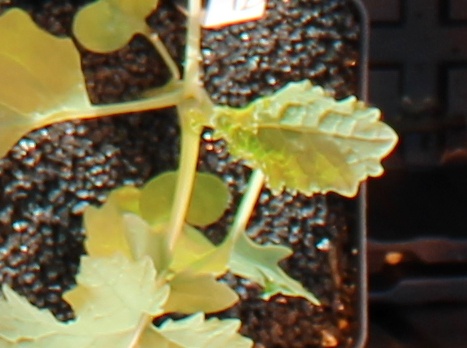
Label: Canola